Green Bullfrog

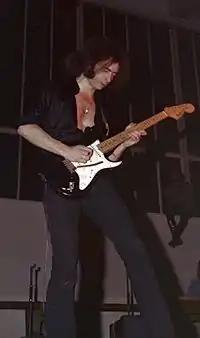
Deep Purple's Ritchie Blackmore attended the two "Green Bullfrog" sessions

"Green Bullfrog" was the idea of producer Derek Lawrence, who assembled a group of musicians with whom he had worked in the 1960s. Guitarist Albert Lee had been working with Lawrence as a session player, and the original idea had been to record with former Screaming Lord Sutch bassist Tony Dangerfield. However, the sessions did not work out, so the pair decided to invite other session musicians and Sutch alumni and record a studio jam.